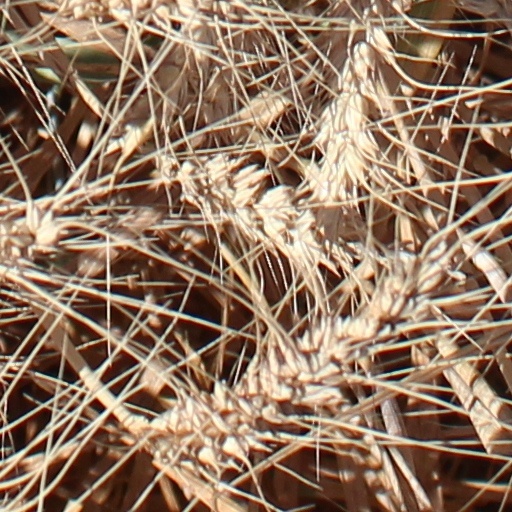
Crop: wheat